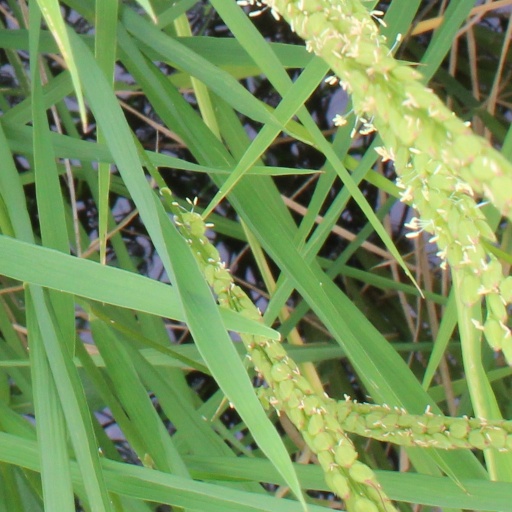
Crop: rice